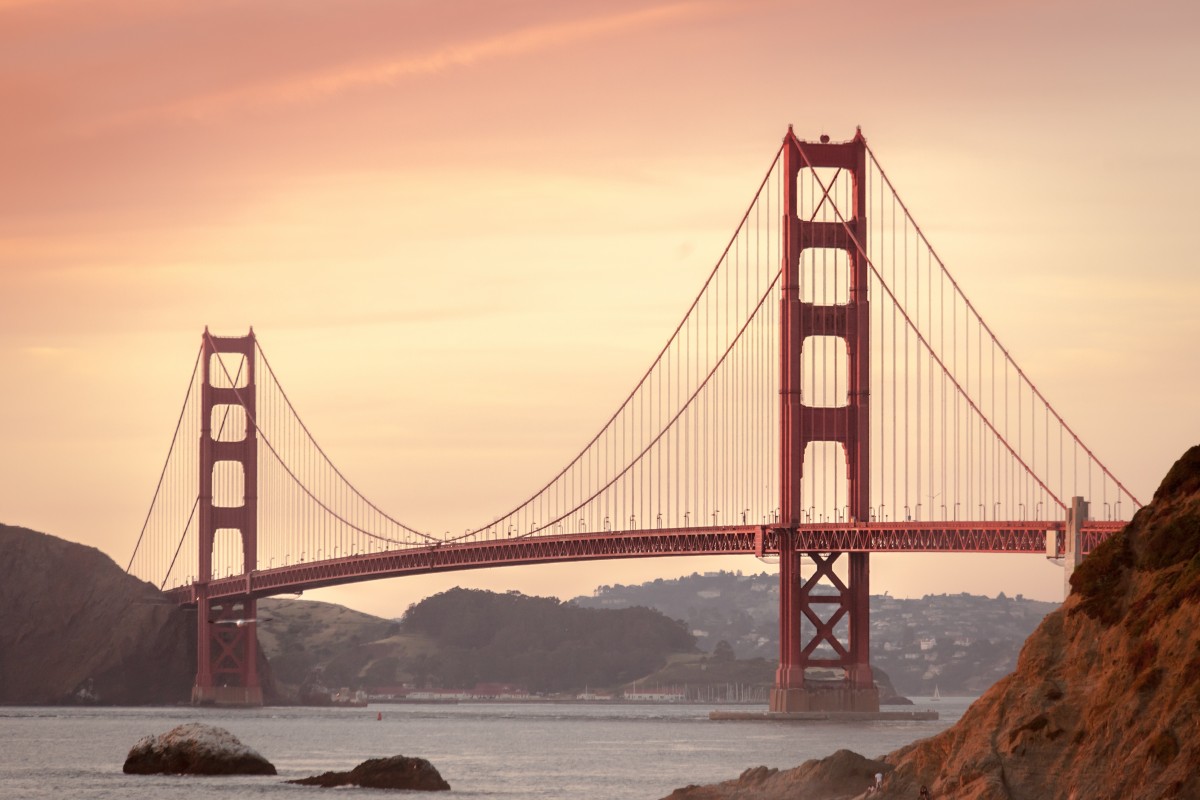
Tags: sunset, morning, golden gate bridge, san francisco, suspension bridge, dusk, evening, landmark